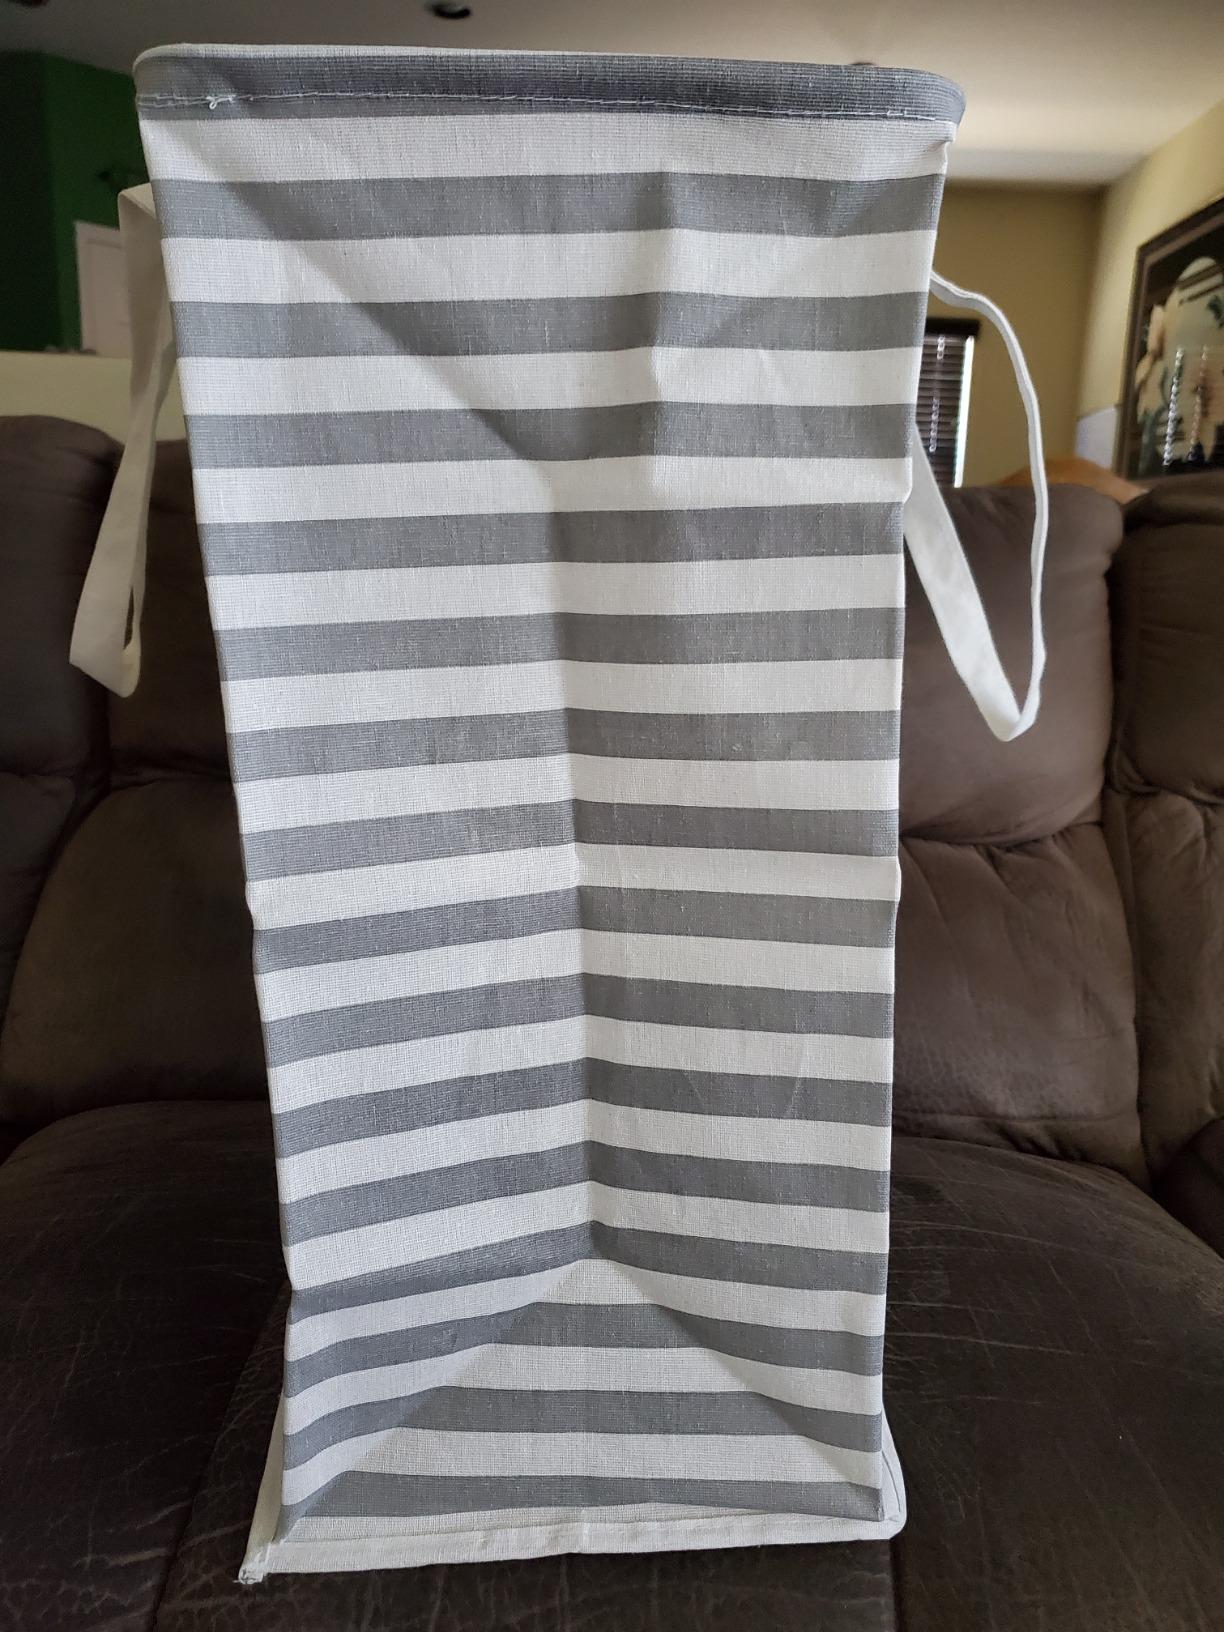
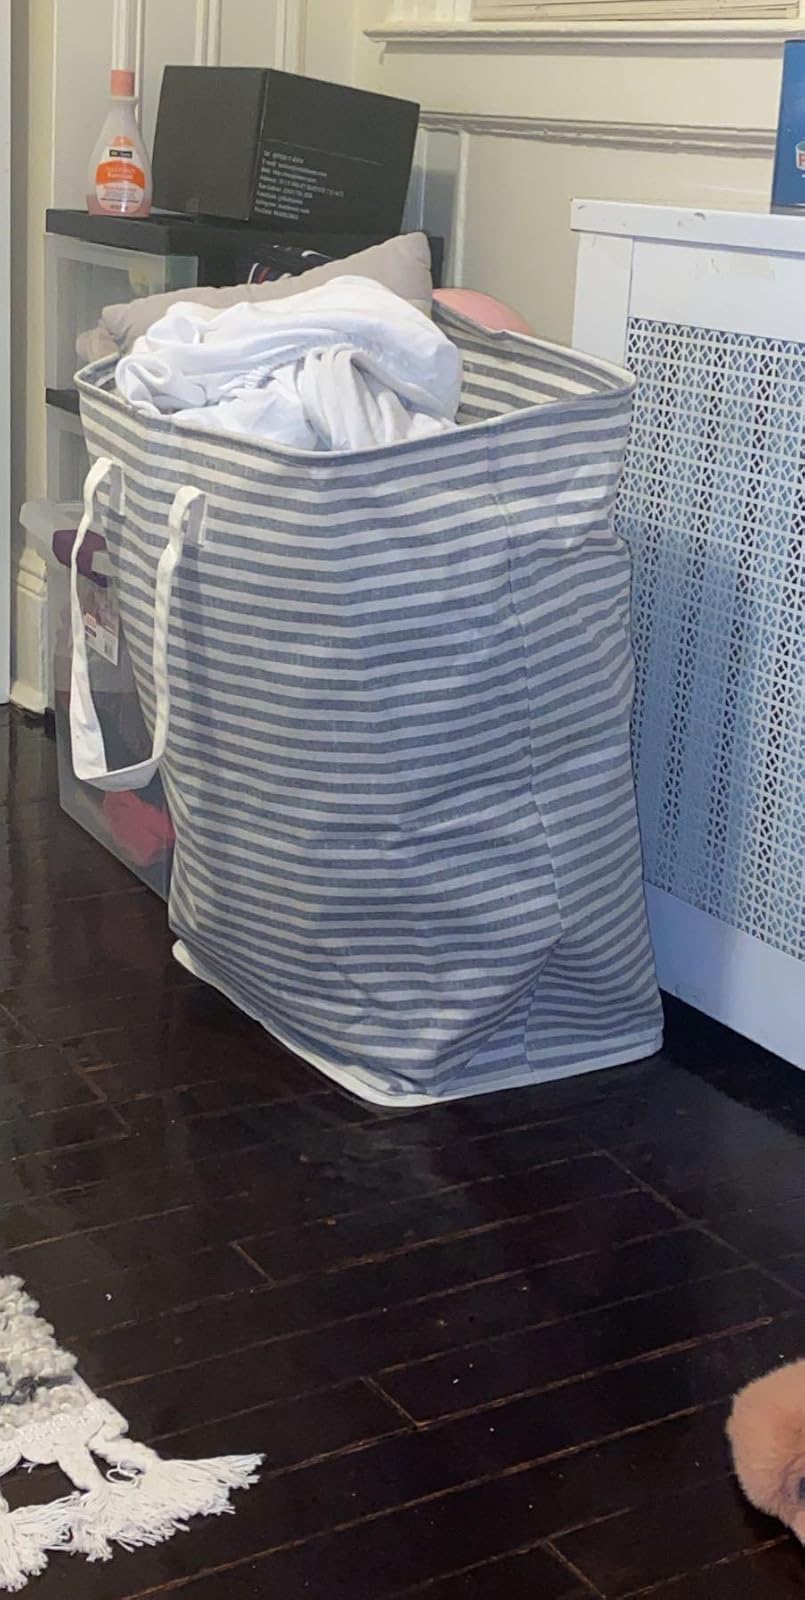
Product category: items_hamper
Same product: no